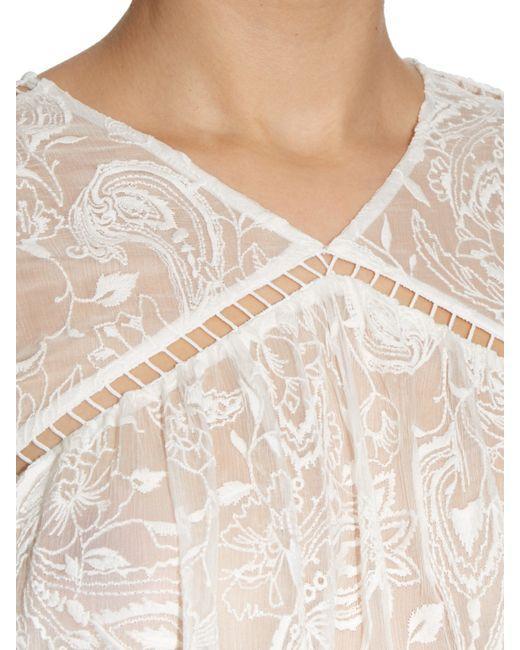
Weiß gemustertes Seidentop mit V-Ausschnitt für Damen